Camas pocket gopher

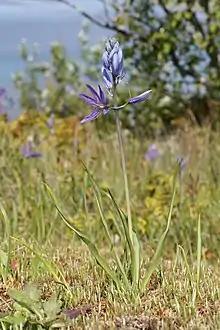
Some argued that the camas pocket gopher consumed bulbs of the camas flower.

The skull of the camas pocket gopher is sturdily proportioned. The camas pocket gopher and other smooth-toothed pocket gophers with robust snouts are included in the subgenus "Megascapheus". Male skulls measure in length across the base and if the incisors are included. The short, wide skull has a relatively short nasal passage. In width, the skull measures across the nasal passages, across the mastoids and at the zygomatic arches. The external auditory meatus is broad and open, although the auditory bullae are confined.